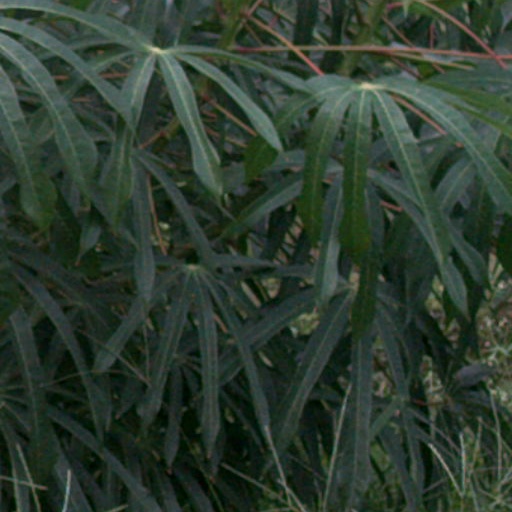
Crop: cassava